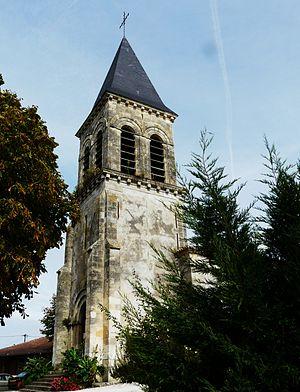
Église Saint-Barthélemy, Saint-Barthélemy-de-Bellegarde, Dordogne, France
Saint-Barthélemy-de-Bellegarde est une commune française située dans le département de la Dordogne, en région Nouvelle-Aquitaine.